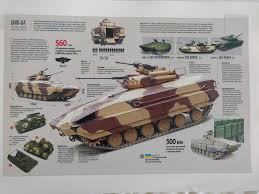
Label: T-64